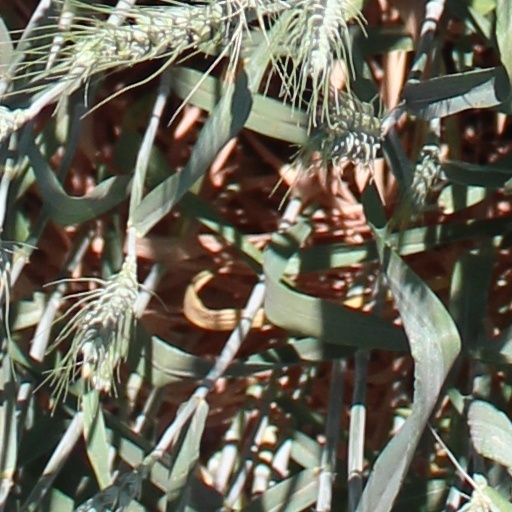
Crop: wheat